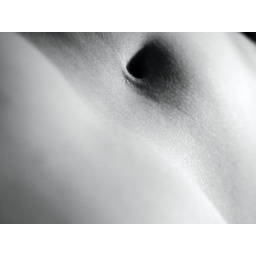
A series I did one night in my dorm with a desk lamp that I decided to name Body Language.